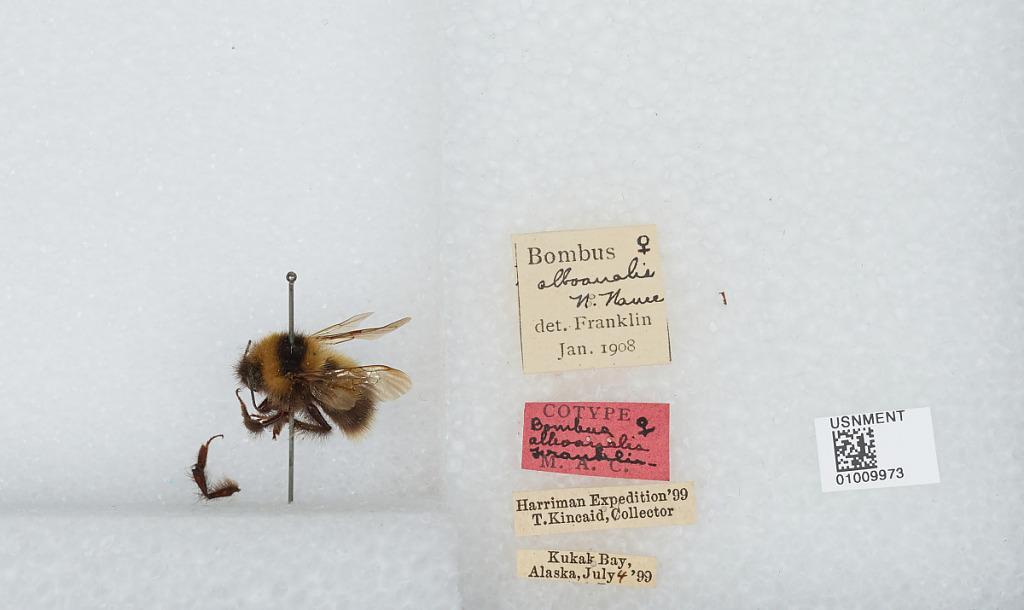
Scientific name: Bombus (Pyrobombus) jonellus (Kirby)
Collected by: T. Kincaid
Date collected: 1899-7-4
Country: United States
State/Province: Alaska
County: Kodiak Island
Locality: Kukak Bay
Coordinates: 58.3178, -154.186
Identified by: Franklin